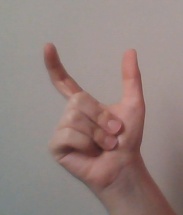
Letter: nun